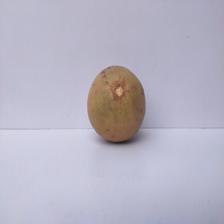
Size: Large